Josh Burns (politician)

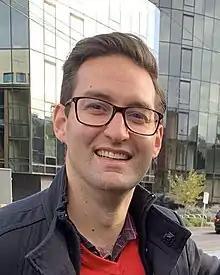

Joshua Solomon Burns (born 6 February 1987) is an Australian politician. Representing the Australian Labor Party, he was elected as the member for the division of Macnamara in Melbourne at the 2019 Australian federal election. He was re-elected in 2022 and 2025.